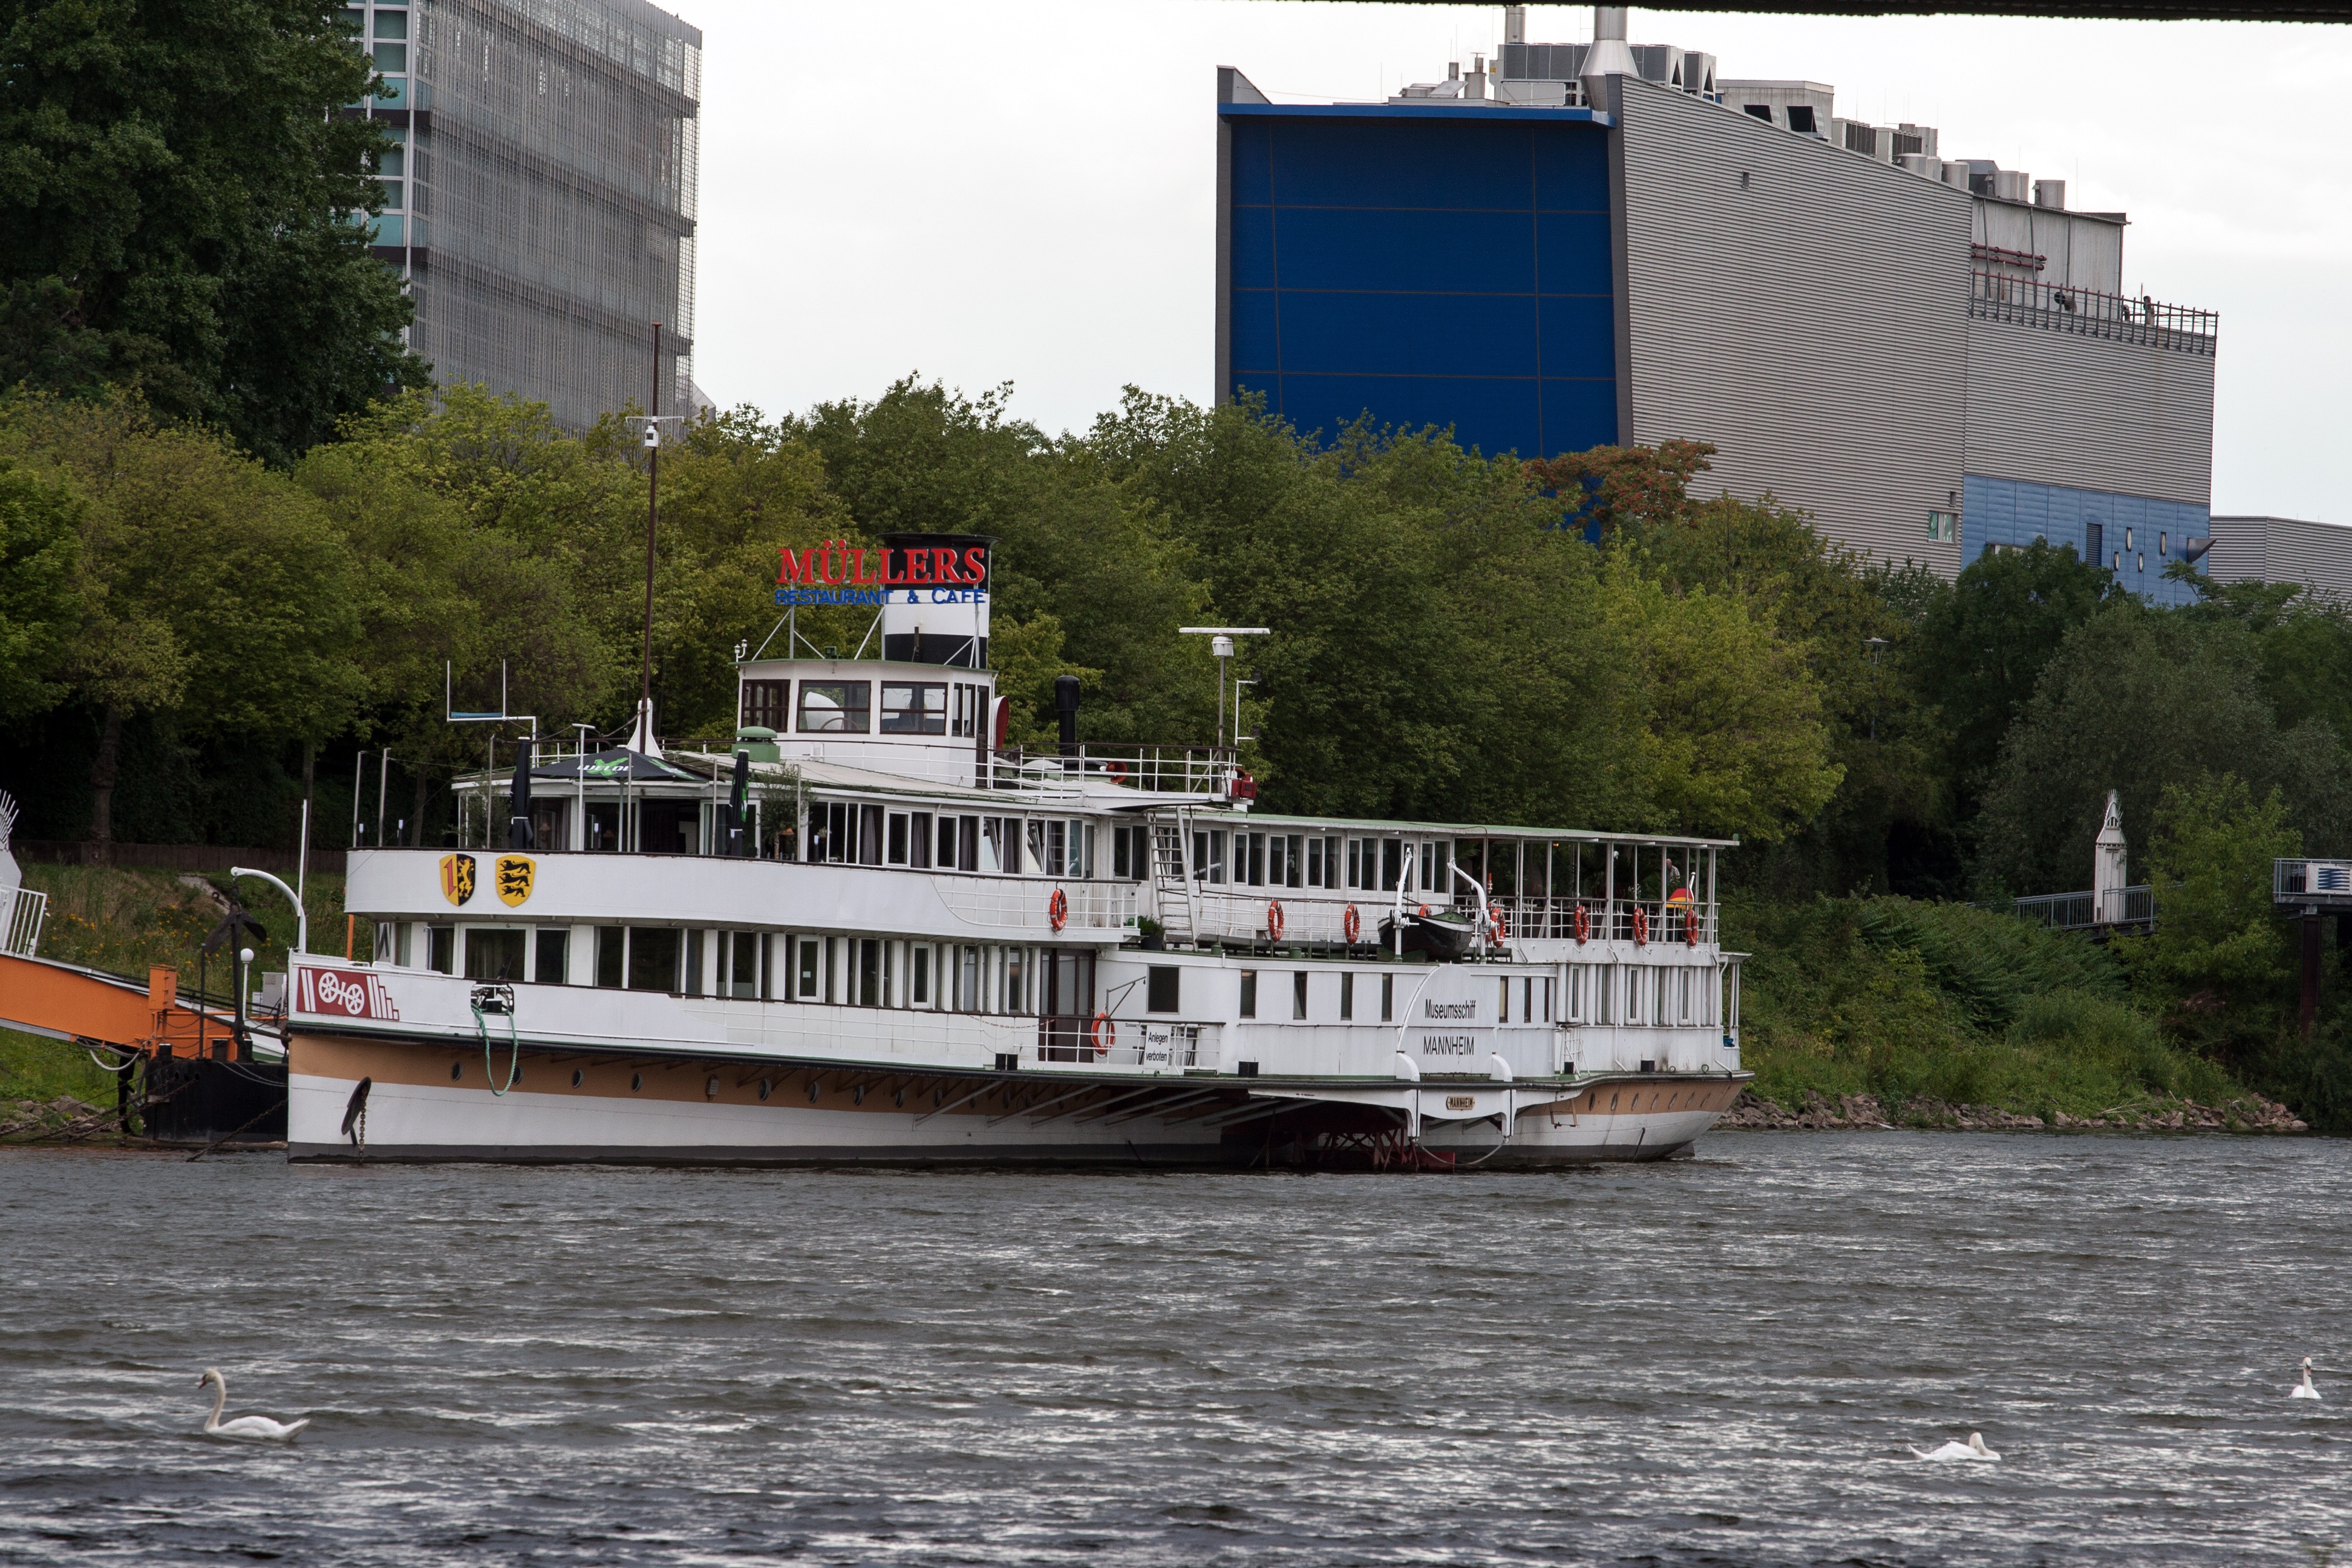
sea, boat, river, ship, transport, vehicle, harbor, cargo ship, waterway, ferry, channel, tugboat, watercraft, steamboat, mannheim, neckar, motor ship, passenger ship, paddle steamer, freight transport